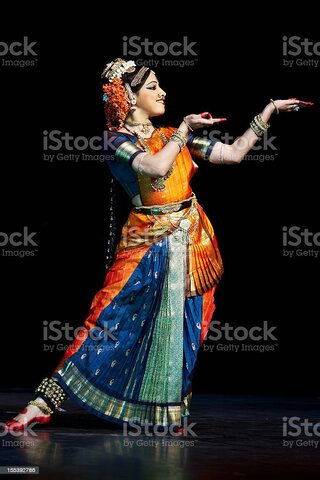
Dance form: kuchipudi